Cutis laxa

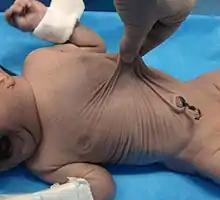
Cutis laxa in a neonate

Cutis laxa or pachydermatocele is a group of rare connective tissue disorders in which the skin becomes inelastic and hangs loosely in folds.